Megalong Valley

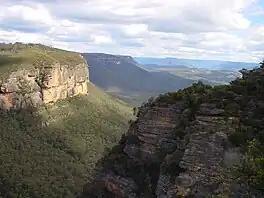
View of Megalong Valley from near Nellies Glen on the Six Foot Track. The cliffs on the left are part of Peckmans Plateau (on the SW outskirts of Katoomba); those on the right, part of Radiata Plateau.

Megalong Valley is part of the Blue Mountains of New South Wales, Australia. It is located west of Katoomba. On its eastern side, the valley is separated from the Jamison Valley by Narrow Neck Plateau. The Shipley Plateau overlooks part of the valley.